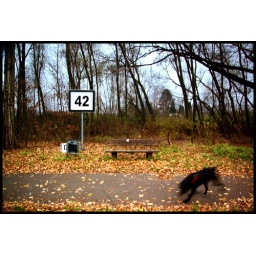
Marker along the river Main.With a dog called Stella by her owners. And a bench.